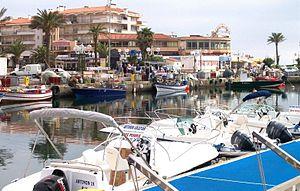
Saint-Cyprien ou Sant Cebrià, juste Sant Cebrià de Rosselló est une commune française, située dans le département des Pyrénées-Orientales en région Occitanie.